Merv

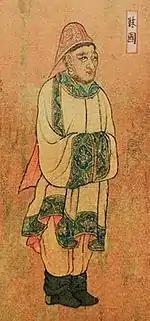
Ambassador of Merv ( "Moguo") to the Tang dynasty. "Wanghuitu", circa 650 CE.

Alexander the Great's visit to Merv is merely legendary, but the city was named Alexandria after him for a time. After his death in 323 BC, it became the capital of the Province of Margiana of the Seleucid, Greco-Bactrian (256–125 BC), Parthian, and Sassanid states.